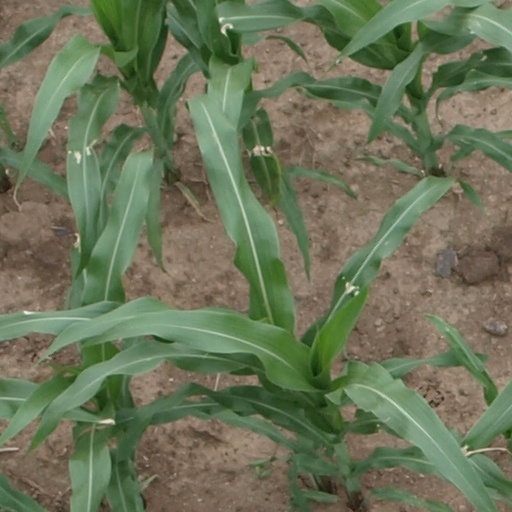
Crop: maize; corn